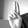
ASL letter: U